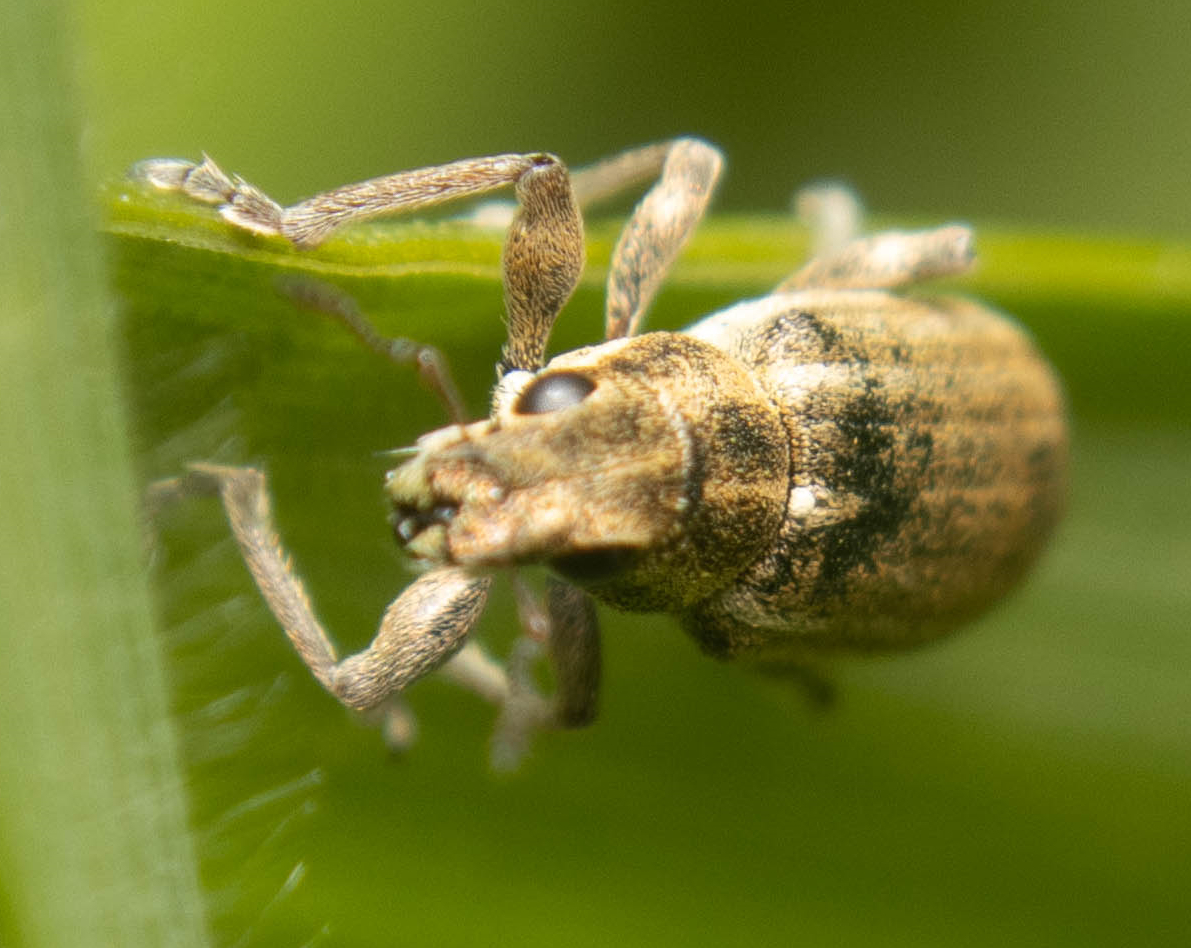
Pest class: pea_leaf_weevil